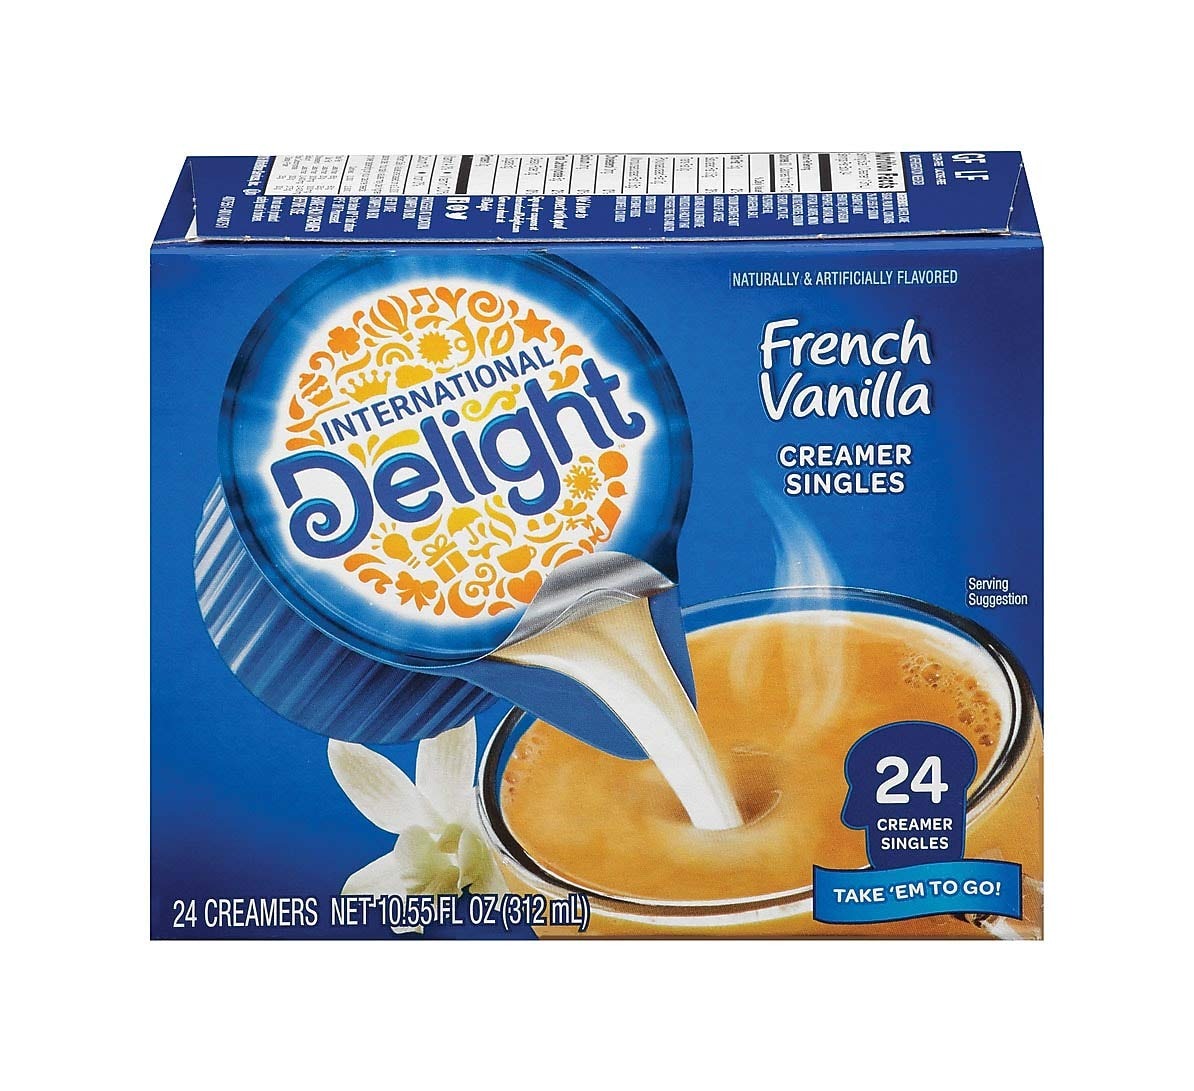
Item Name: International Delight 100681 Liquid Non-Dairy Coffee Creamer, French Vanilla, 0.4375 oz Cup, 24/Box
Bullet Point 1: Sold as 24/Box.
Bullet Point 2: Non-dairy liquid creamer.
Bullet Point 3: Portion control individual serving tubs.
Bullet Point 4: Fresh and full of flavor.
Product Description: With its creamy, sweet flavor and extremely convenient packaging, enjoying your coffee can be a delightful experience anywhere, anytime. This product isn't just delicious, it's also convenient in size. Since it goes through special pasteurization and packaging processes, it requires no preservatives or refrigeration to remain fresh, smooth and full of flavor. Flavor: French Vanilla; Packing Type: Single-Serve Cup; Premeasured: Yes; Capacity (Volume): 0.44 oz.
Value: nan
Unit: None

Price: 3.865